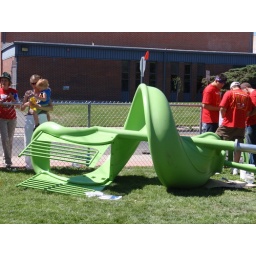
Did a project building a playground over at Knox Court today that our office was sponsoring.